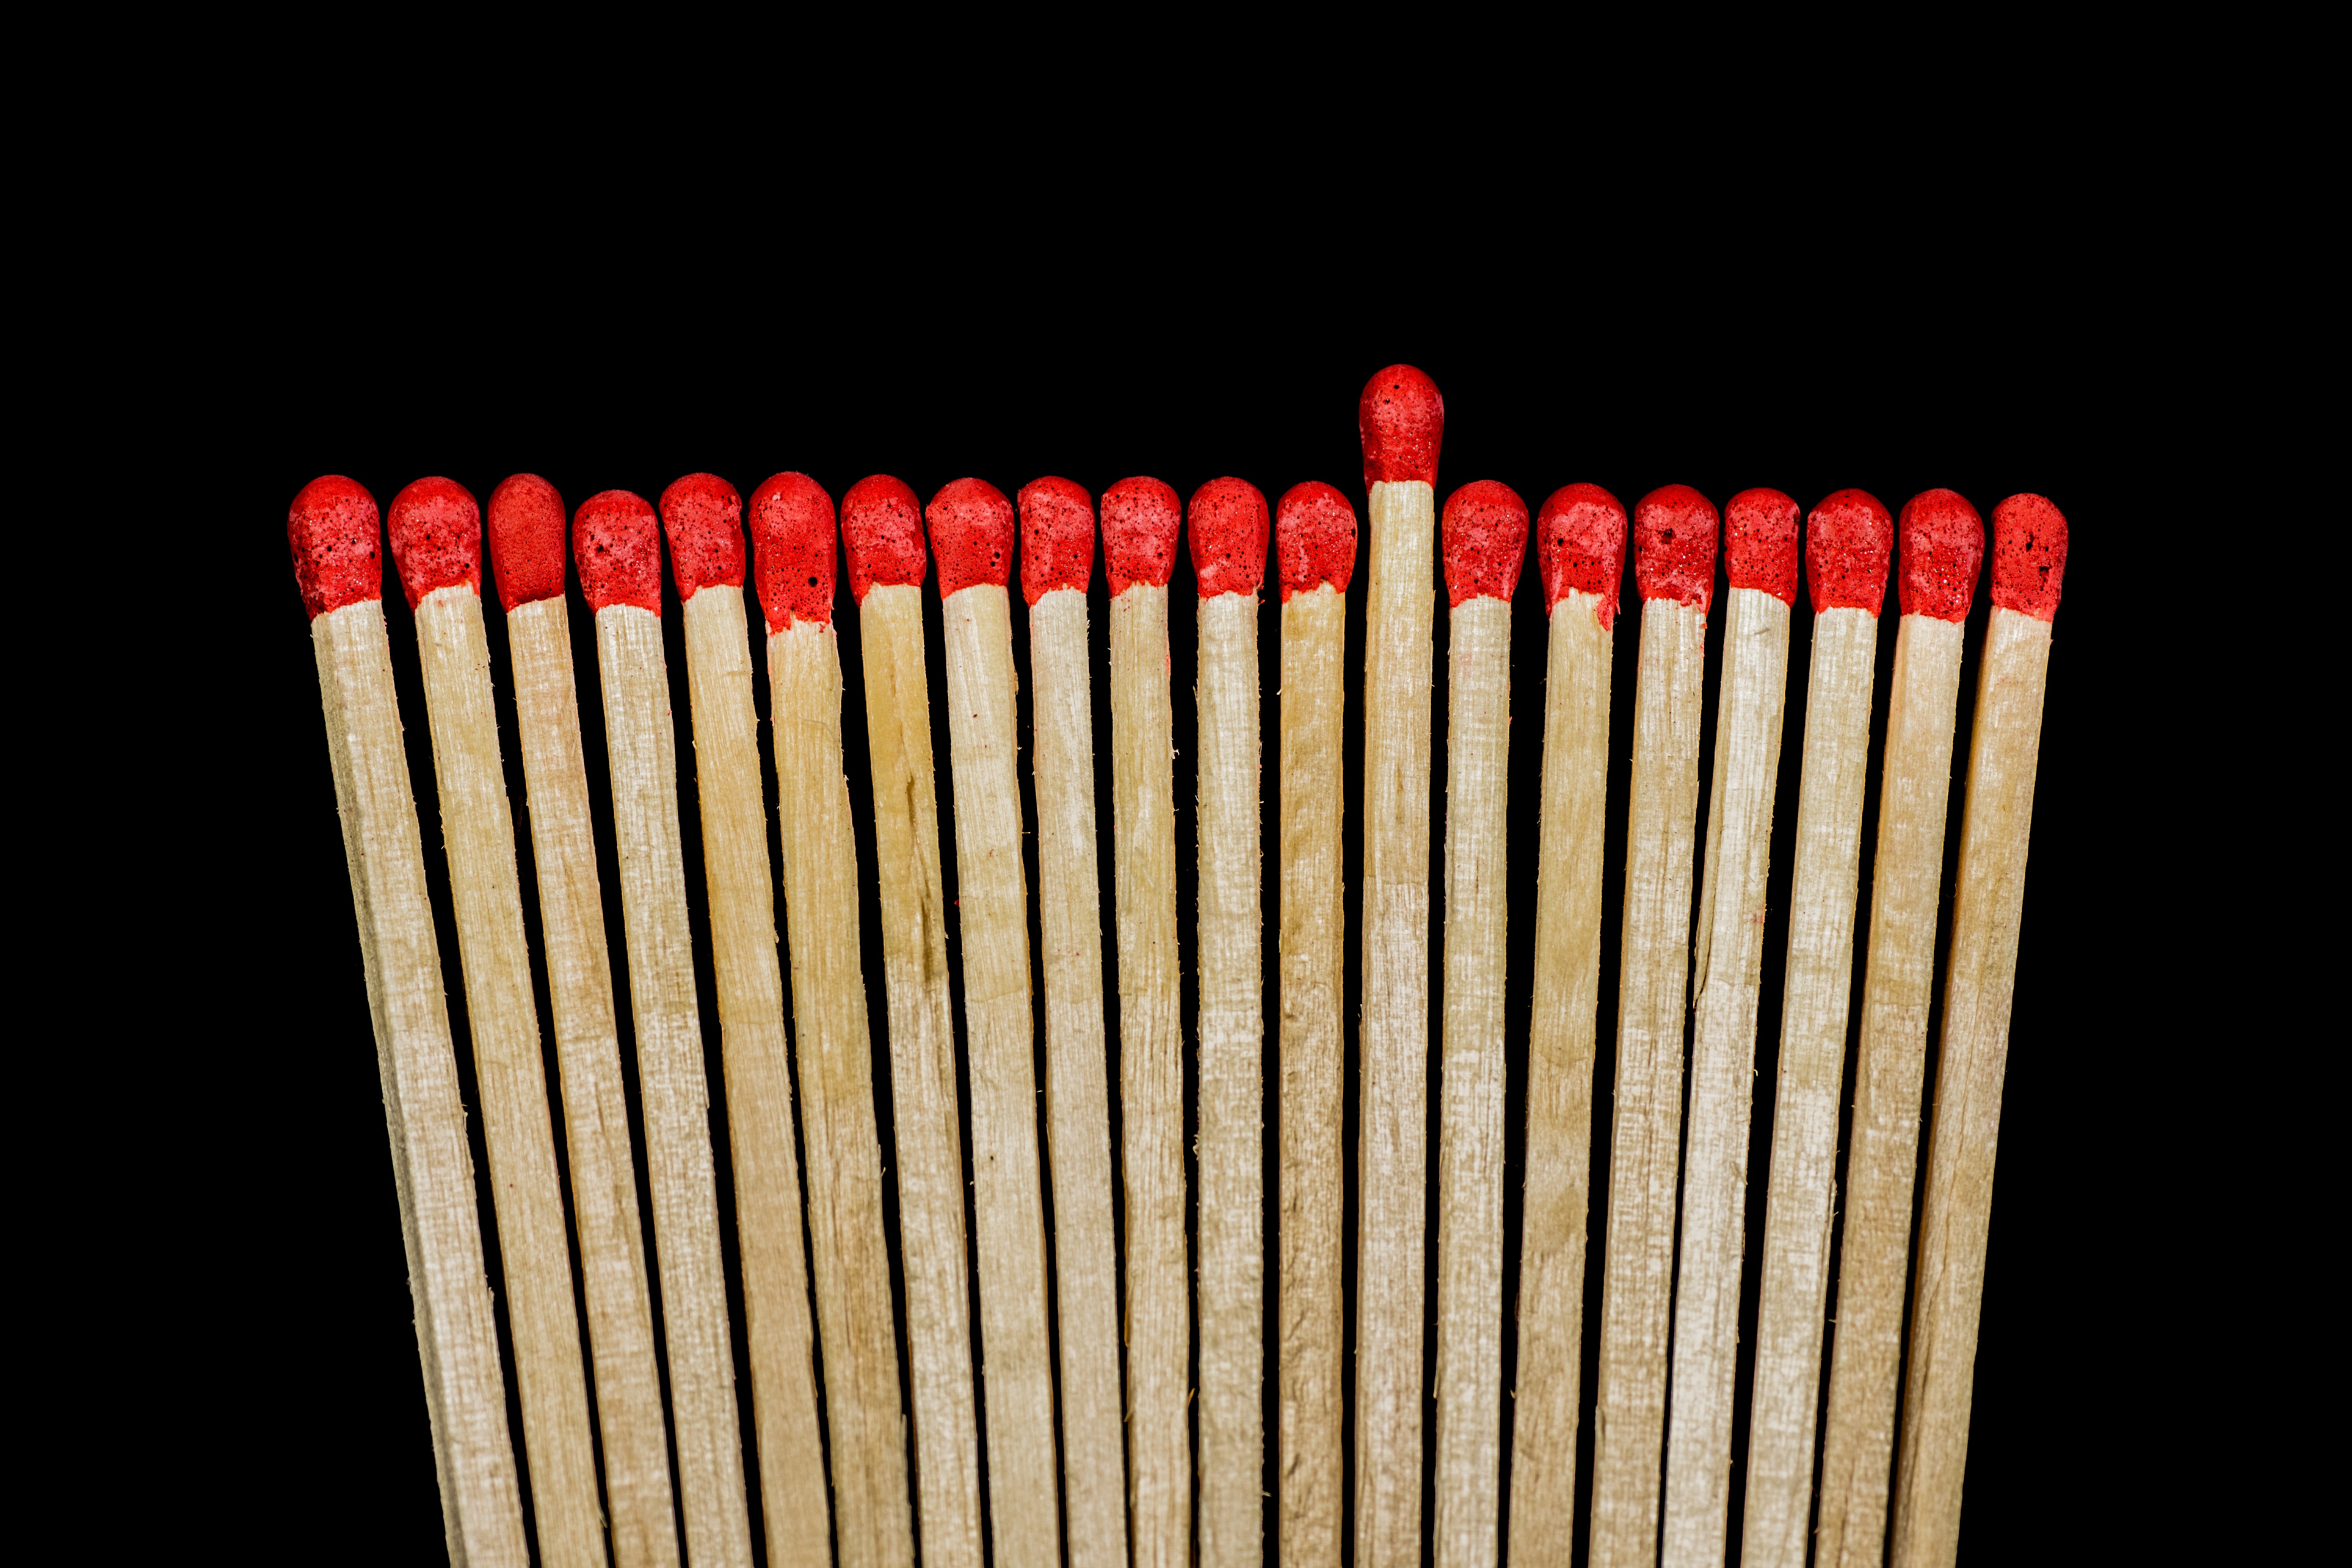
wood, red, macro, flame, fire, black, close, burn, lighter, product, new, match, sticks, matches, sulfur, ignition, datailaufnahme, macro photo, match head, unverbrannt